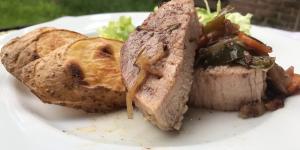
cuete de res al horno